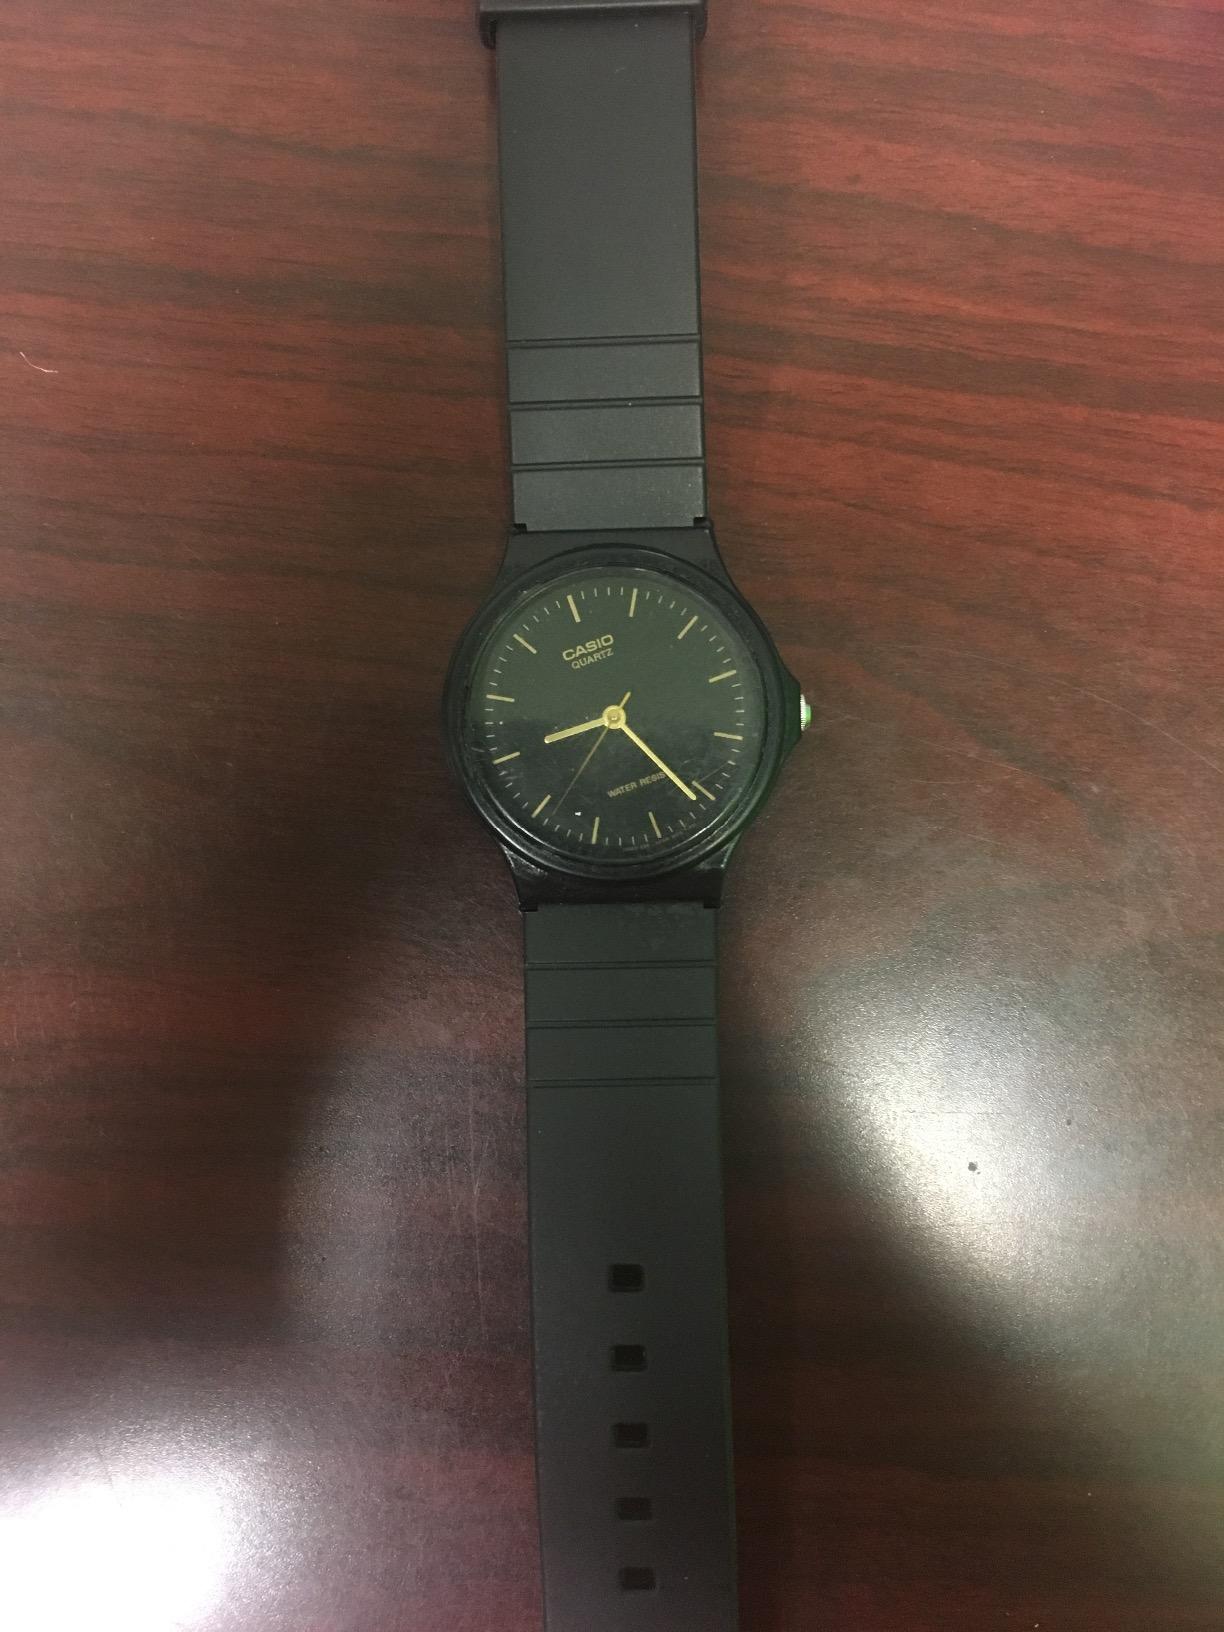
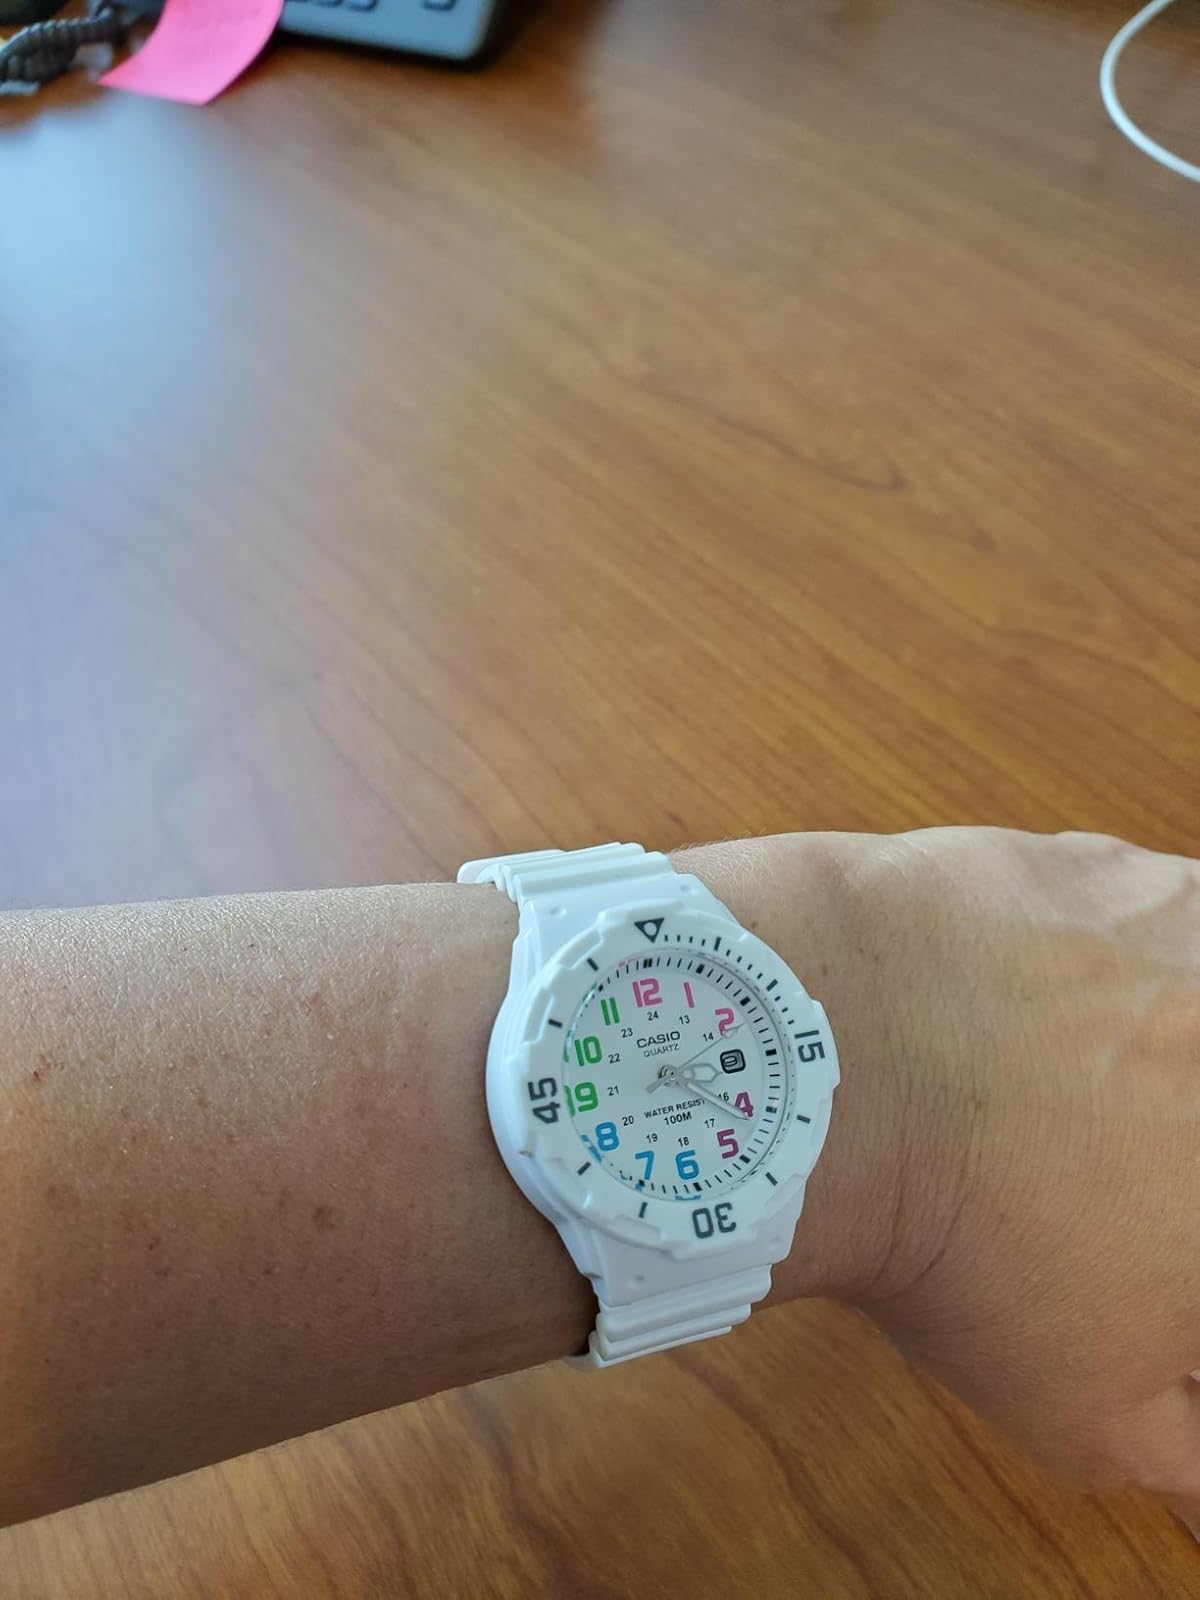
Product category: accessories_watch
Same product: no